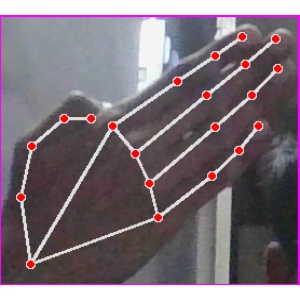
अक्षर: घ